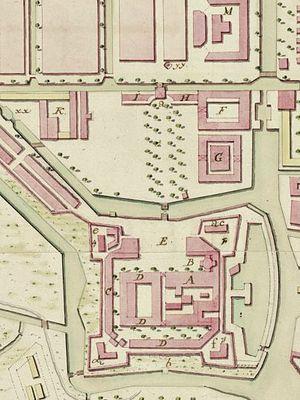
Le château de Batavia était un fort situé à l'embouchure du fleuve Ciliwung à Jakarta, capitale de l'actuelle Indonésie. Il s'agissait du centre administratif de la Compagnie néerlandaise des Indes orientales en Asie. Il était aussi la résidence du gouverneur-général de la VOC qui siégeait au Conseil des Indes, le comité exécutif chargé des Indes orientales.